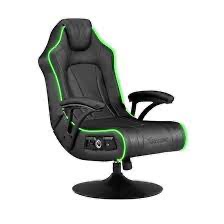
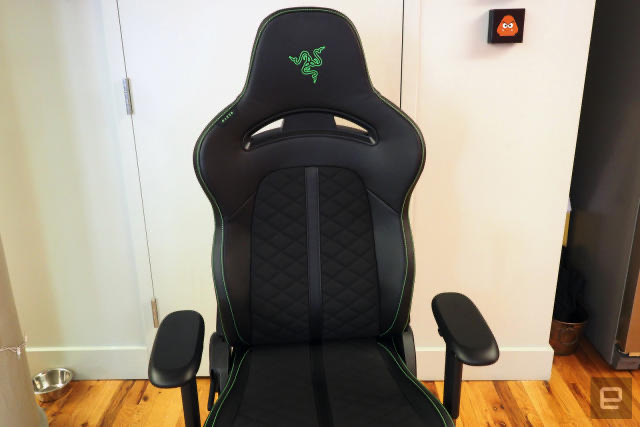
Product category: items_chair
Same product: no